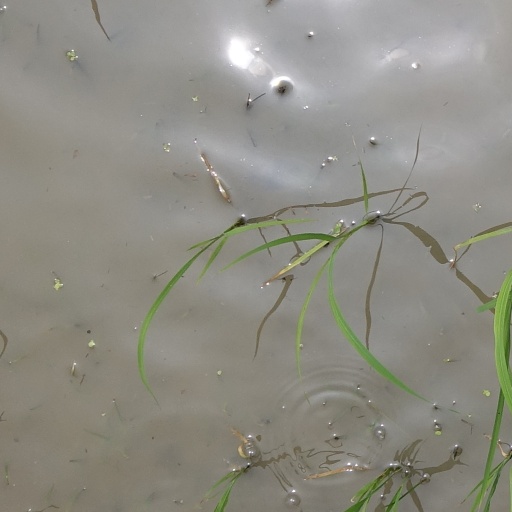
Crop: rice